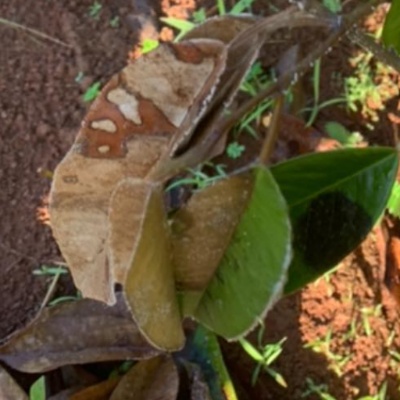
Label: Leaf_Rhizoctonia